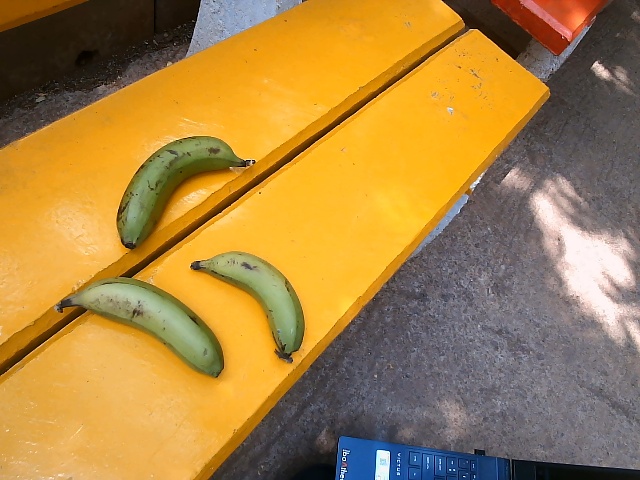
Label: Raw_Banana